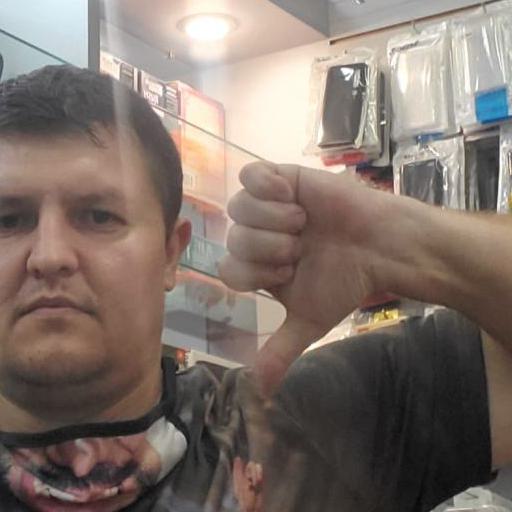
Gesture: dislike